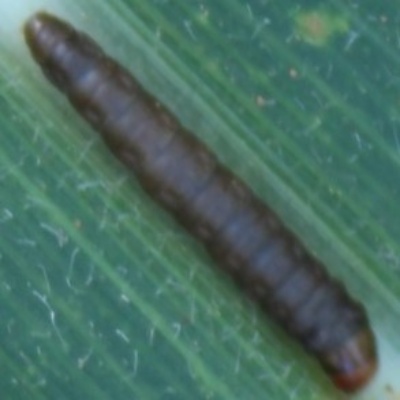
Crop: Maize
Condition: fall armyworm